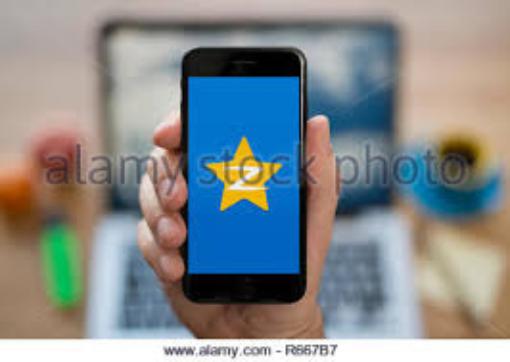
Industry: Leisure